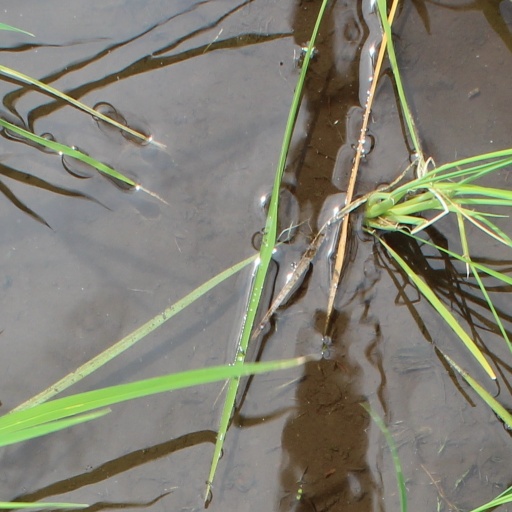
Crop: rice